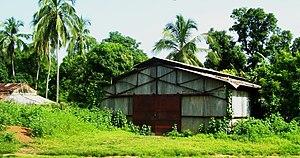
ONCAD de Goudomp
Goudomp est une ville et une commune de Casamance, située sur la rive gauche du fleuve Casamance, dans le sud du pays. C'est le chef-lieu du département de Goudomp dans la région de Sédhiou.